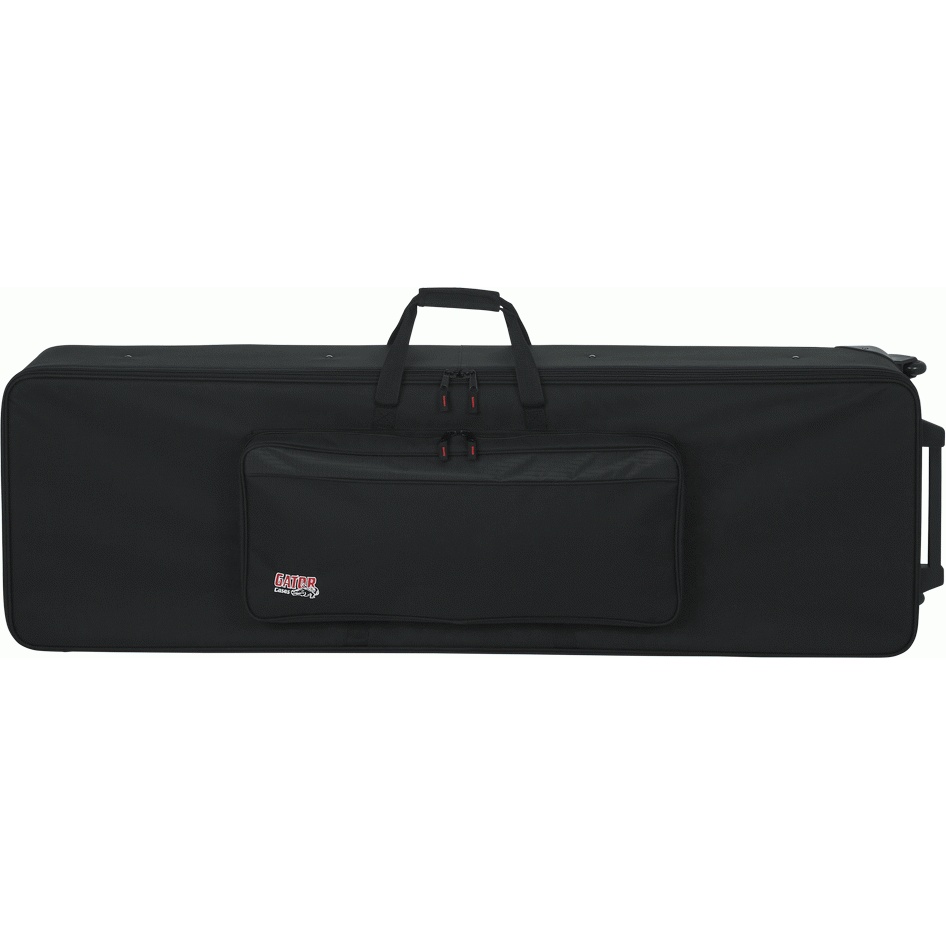
Gator GK-88 Lightweight EPS Foam Keyboard Case
Gator Cases provides you with the products that protect what's important to you. This is the Gator GK-88. A part of their Lightweight Keyboard Cases Range. It is a Rigid EPS Foam Lightweight Case w/ Wheels for 88 Note Keyboards. Rugged Nylon Construction with Polyethylene Reinforced Interior Frame with Interior is Lined with Tricot & Soft Foam. Features include - Fully Adjustable Padded Straps to Secure Keyboard in Place During Transport, Large accessory compartments on outside for pedals and cables, Built-In Wheels with Tow Handle & Skid Bars, and: Rugged Nylon Construction with Polyethylene Reinforced Interior Frame Interior is Lined with Tricot & Soft Foam Fully Adjustable Padded Straps to Secure Keyboard in Place During Transport Large accessory compartments on outside for pedals and cables
Brand: Gator
Category: Arts & Entertainment > Hobbies & Creative Arts > Musical Instrument & Orchestra Accessories > Musical Keyboard Accessories > Musical Keyboard Bags & Cases > Musical Keyboard Hard Cases